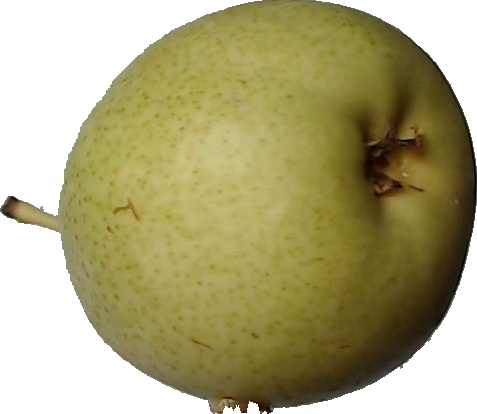
Label: pear_1